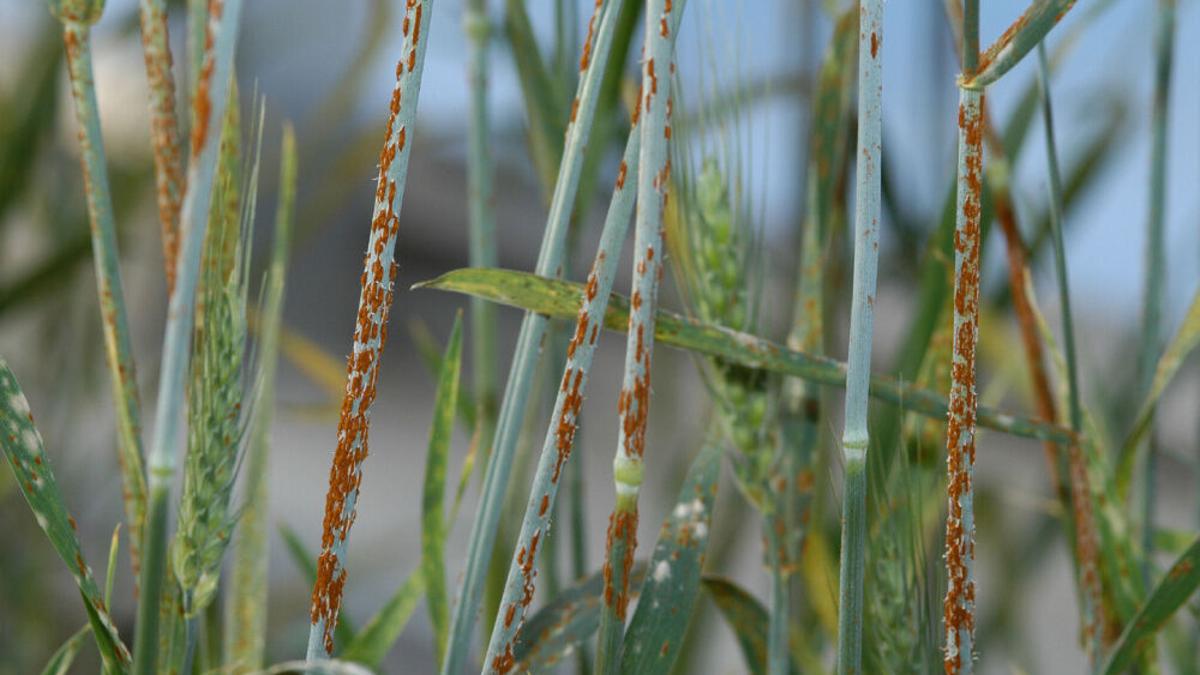
Plant: Wheat
Disease: wheat stem rust